Nepal

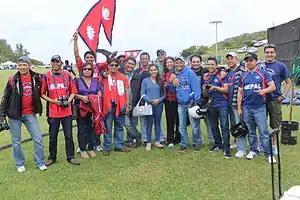
Nepali cricket fans are renowned for their exceptionally enthusiastic support of their national team.

Nepal is a secular country, as declared by the Constitution of Nepal 2012 (Part 1, Article 4), where secularism 'means religious, cultural freedom, along with the protection of religion, culture handed down from time immemorial'. The 2011 census reported that the religion with the largest number of followers in Nepal was Hinduism (81.3% of the population), followed by Buddhism (9%); the remaining were Islam (4.4%), Kirant (3.1%), Christianity (1.4%) and "Prakriti" or nature worship (0.5%). By percentage of population, Nepal has the largest population of Hindus in the world. Nepal was officially a Hindu Kingdom until recently, and Shiva was considered the guardian deity of the country. Although many government policies throughout history have disregarded or marginalised minority religions, Nepalese societies generally enjoy religious tolerance and harmony among all religions, with only isolated incidents of religiously motivated violence. Nepal's constitution does not give anyone the right to convert any person to another religion. Nepal also passed a more stringent anti-conversion law on 2017. Nepal has the second-largest number of Hindus in the world after India.